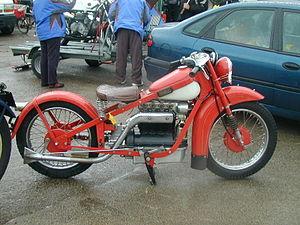
Nimbus est une marque danoise d'engins à moteur.